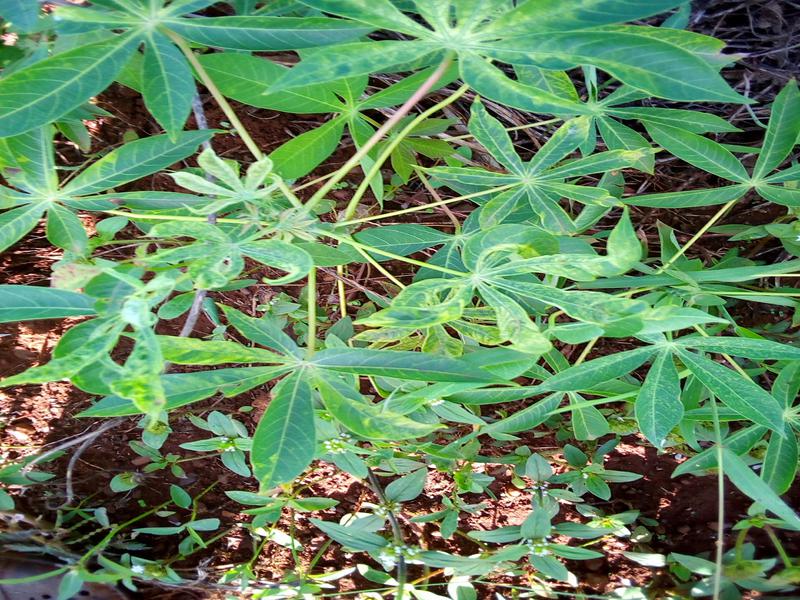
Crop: cassava
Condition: mosaic_disease